Fulco Ruffo di Calabria

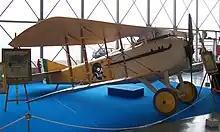
Displayed here is Ruffo di Calabria's SPAD V.II

Ruffo di Calabria returned to military duty before Italy's entry into World War I, and was assigned to the "Battaglione Aviatori" (which later became the "Corpo Aeronautico Militare") on 20 December 1914. After pilot training, on 28 September 1915 he was posted to the "4a Squadriglia Artiglia", an artillery coordination unit that later morphed into "44a Squadriglia". On 26 January 1916, he moved to "2a Squadriglia" (later "42a Squadriglia"). He won two Bronze awards of the Medal for Military Valor—in February and April 1916—while still a two-seater pilot with them. His personal emblem was a black skull and crossbones painted on the fuselage of his plane, whether it was his original Nieuport 11s, or his later Nieuport 17 and SPAD VII airplanes.